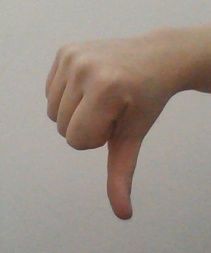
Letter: waw